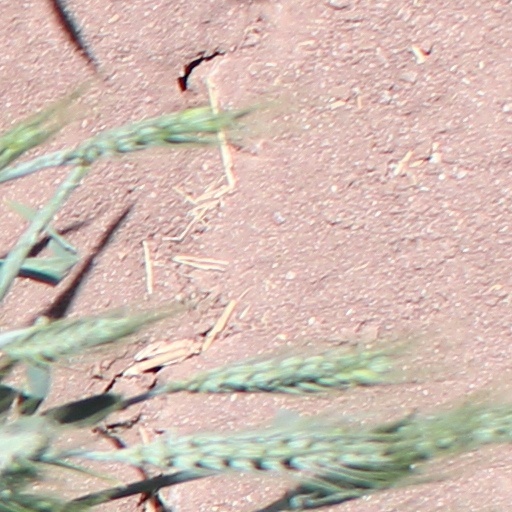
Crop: wheat